Beverweerd Castle

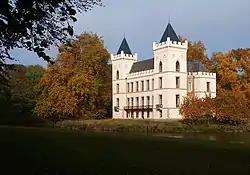
Main castle

Beverweerd Castle is a 13th-century castle and former knight's court town, which is located on an island along the Kromme Rijn near the village of Werkhoven in the Dutch province of Utrecht. The castle is surrounded by landscaped gardens, in which the Kromme Rijn itself plays an important role in the landscape. The castle was empty for a long time and was not open to the public. Since 2006, painter and art forger Geert Jan Jansen has lived and worked at Beverweerd Castle. The surrounding gardens are ideal for walking, which offers a good view of the castle and the Kromme Rijn.